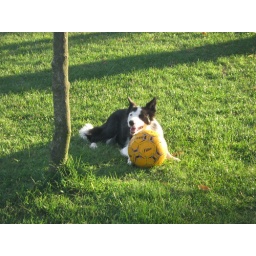
Raja with her ball in the little field